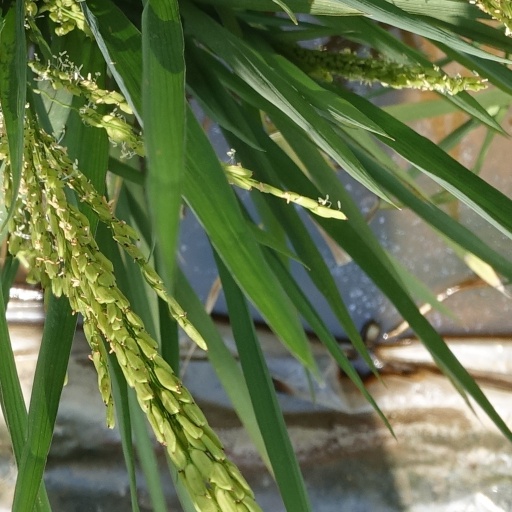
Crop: rice